Awaaz

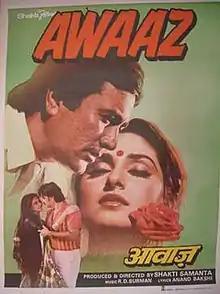
Promotional Poster

Awaaz (transl. Voice) is a 1984 Hindi action crime film directed by Shakti Samanta with Rajesh Khanna in the lead role and supported by Jaya Prada, Rakesh Roshan, Suresh Oberoi, Supriya Pathak, Iftekar, Prem Chopra, Madan Puri and Amrish Puri.